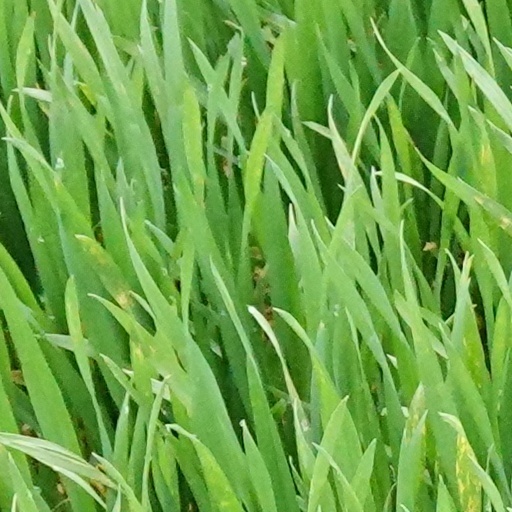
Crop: wheat